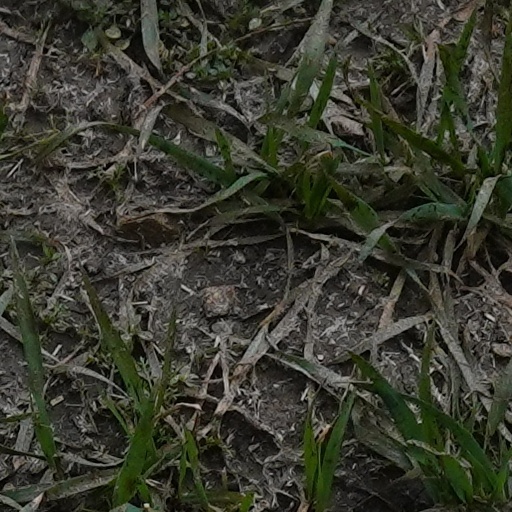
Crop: wheat